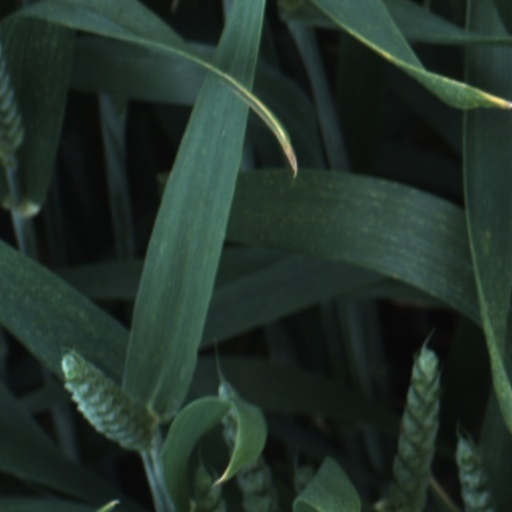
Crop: wheat